Eddie Lawson

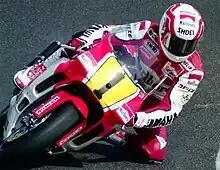
Lawson aboard the Yamaha YZR500, 1990.

Eddie Ray Lawson (born March 11, 1958) is an American former professional motorcycle racer. He competed in the Grand Prix motorcycle racing world championships from to .